Driton Camaj

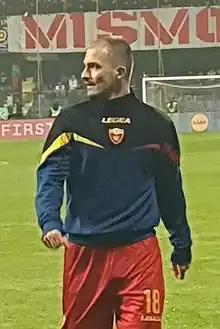
Camaj with Montenegro in 2023

Driton Camaj (born 7 March 1997) is a Montenegrin professional footballer who plays as a left winger for Kazakhstan Premier League club Astana and the Montenegro national team.